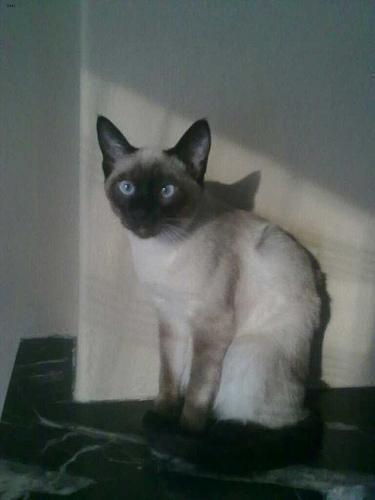
Siamese